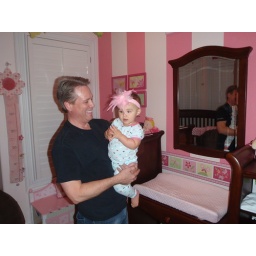
daddy's girl - if you don't believe it, read the sign in the next photo